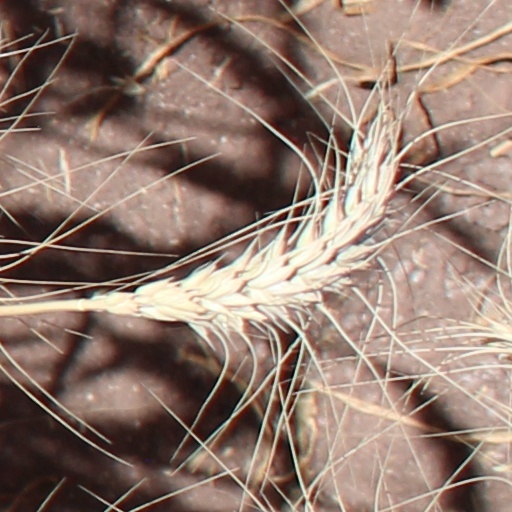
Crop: wheat